Aase Bye

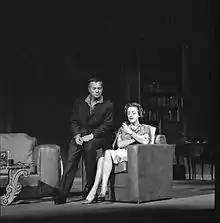
Bye (right) with actor Jørn Ording (left) at the National Theatre in 1967

In 1949, she was awarded the Norwegian Theatre Critics Award ("Teaterkritikerprisen") for her interpretation of Blanche Dubois in the Norwegian production of the Tennessee Williams play "A Streetcar Named Desire". The play had been translated by Peter Magnus (1915-2001) and performed at Nationaltheatre under the direction of Gerda Ring (1891–1999) and Ella Hval (1904–1994).